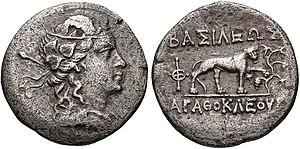
Agathoclès de Bactriane ou Agathoclès Dikaios était un souverain gréco-bactrien/ indo-grec qui régna entre 190 et 180 av. J.-C. Ce roi se caractérise à la fois par une production monétaire très indianisante, avec le seul cas d'illustration de divinités hindoues dans le monnayage des grecs en Inde, mais aussi un monnayage au contraire très tradionnaliste honorant ses ancêtres dynastiques. Selon Widemann, il est possible que cette deuxième série de monnaies purement grecques aient constitué une réaction à la trop grande ouverture vers l'Inde de la deuxième série, peut-être sous l'effet de la pression d'un certain nationalisme greco-bactrien. Après Agathoclès, les divinités hindoues disparaissent pour toujours du monnayage grec, ainsi que le Brahmi, au bénéfice du Kharoshthi, un script du nord-ouest de l'Inde d'origine araméenne, ancienne langue officielle de l'Empire achéménide, jugée peut-être plus acceptable et plus "occidentale" que le Brahmi.